Portrait of a Young Man (Raphael)

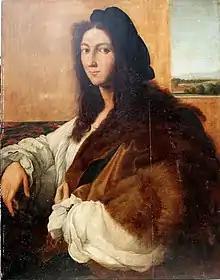
"Portrait of a Young Man", unknown master, 80.5 × 63.5 cm, private collection Berlin.

Portrait of a Young Man is a painting by Raphael. It is often thought to be a self-portrait. During the Second World War the painting was stolen by the Nazis from Poland. Many historians regard it as the most important painting missing since World War II.